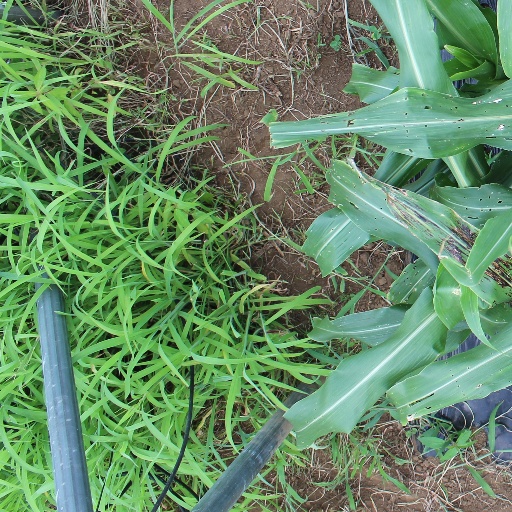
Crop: sorghum